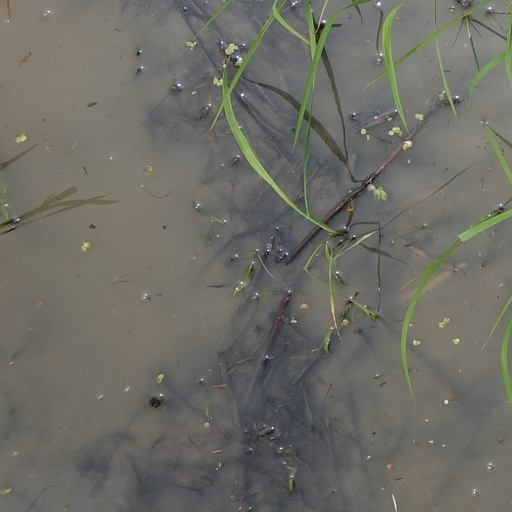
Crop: rice